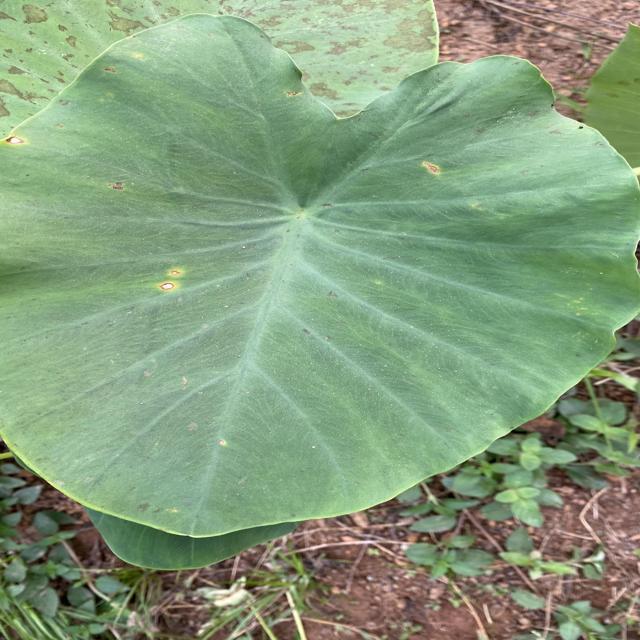
Label: Early_Blight